Honor Fell

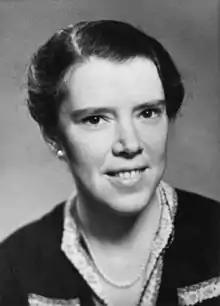
Fell as a young woman.

Dame Honor Bridget Fell, DBE, FRS (22 May 1900 – 22 April 1986) was a British scientist and zoologist. Her contributions to science included the development of experimental methods in organ culture, tissue culture, and cell biology.